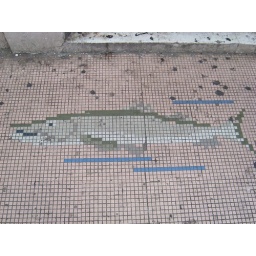
The floor in a street of Veracruz, Mexico